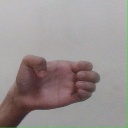
अक्षर: ख